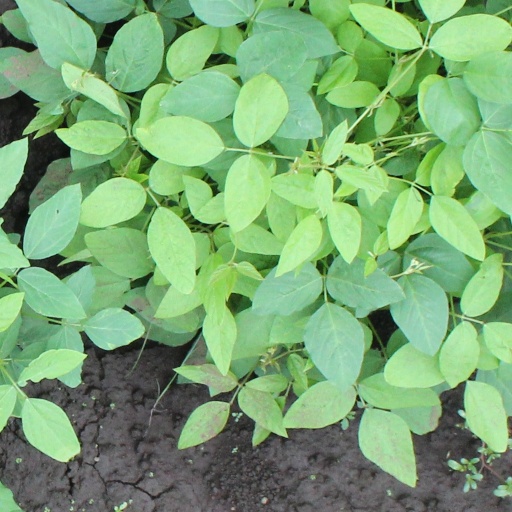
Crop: soybean